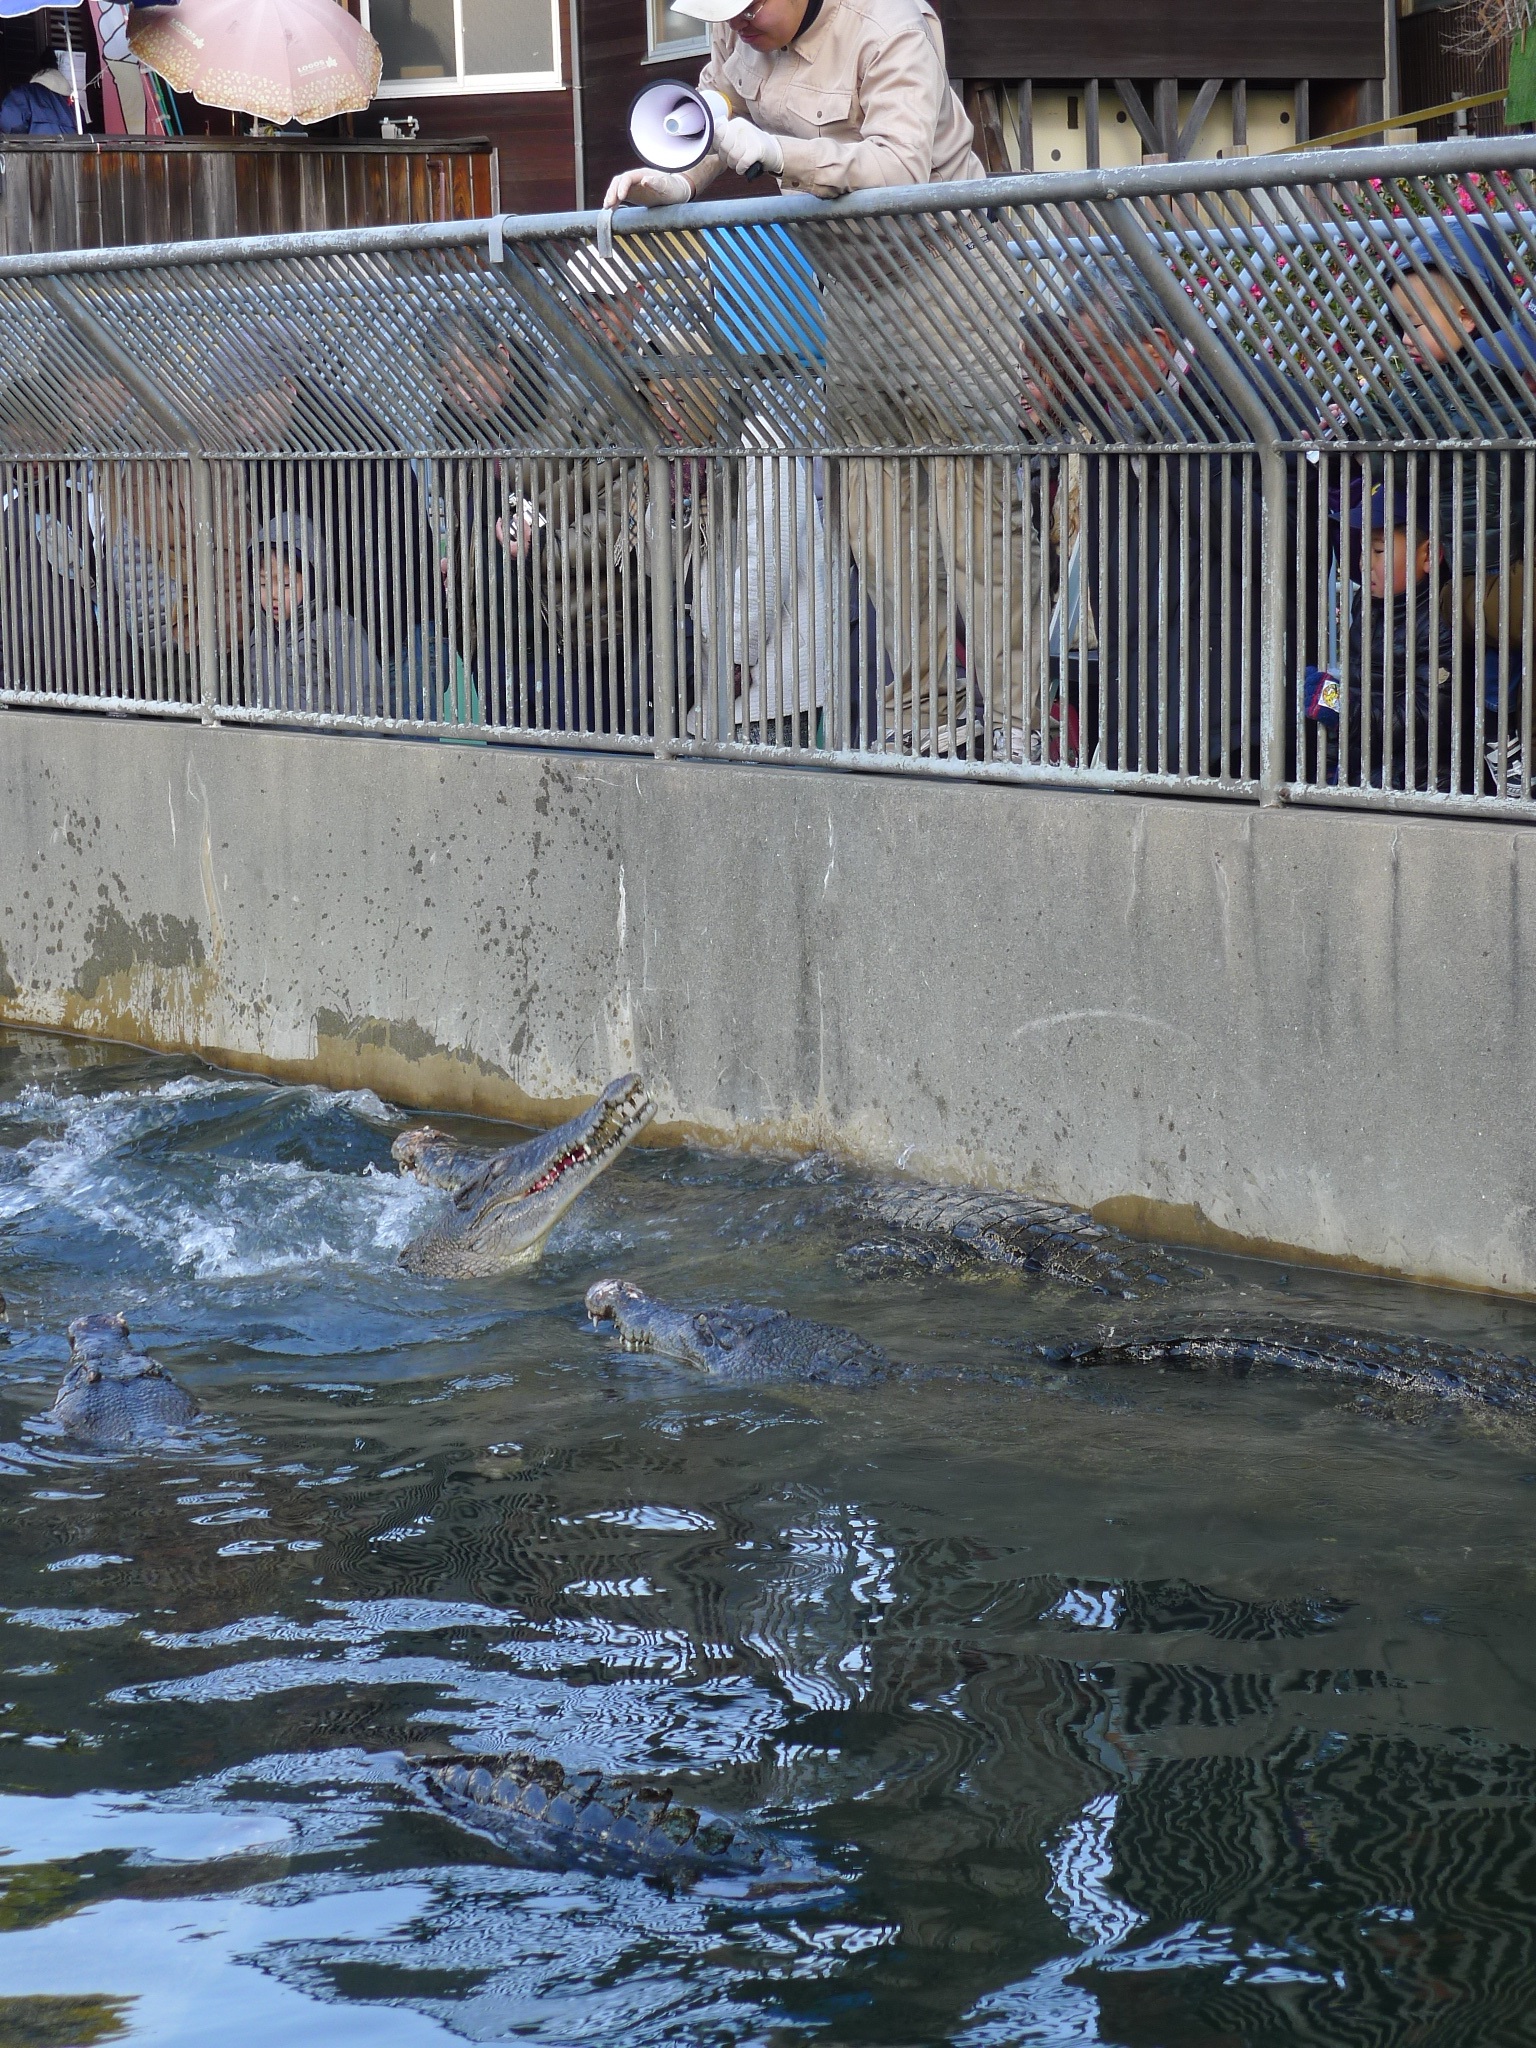
water, winter, zoo, reflection, predator, waterway, crocodile, fountain, reptiles, water feature